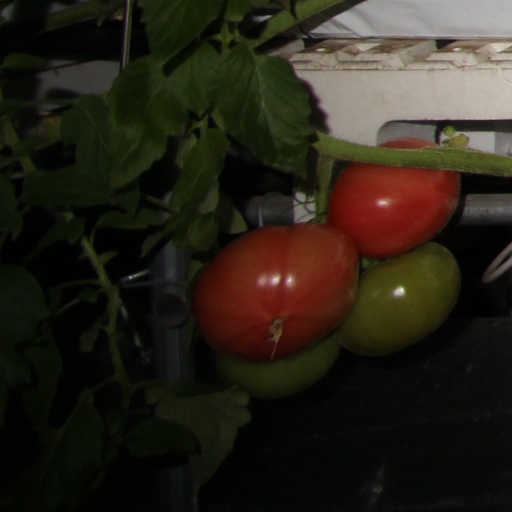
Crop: tomato